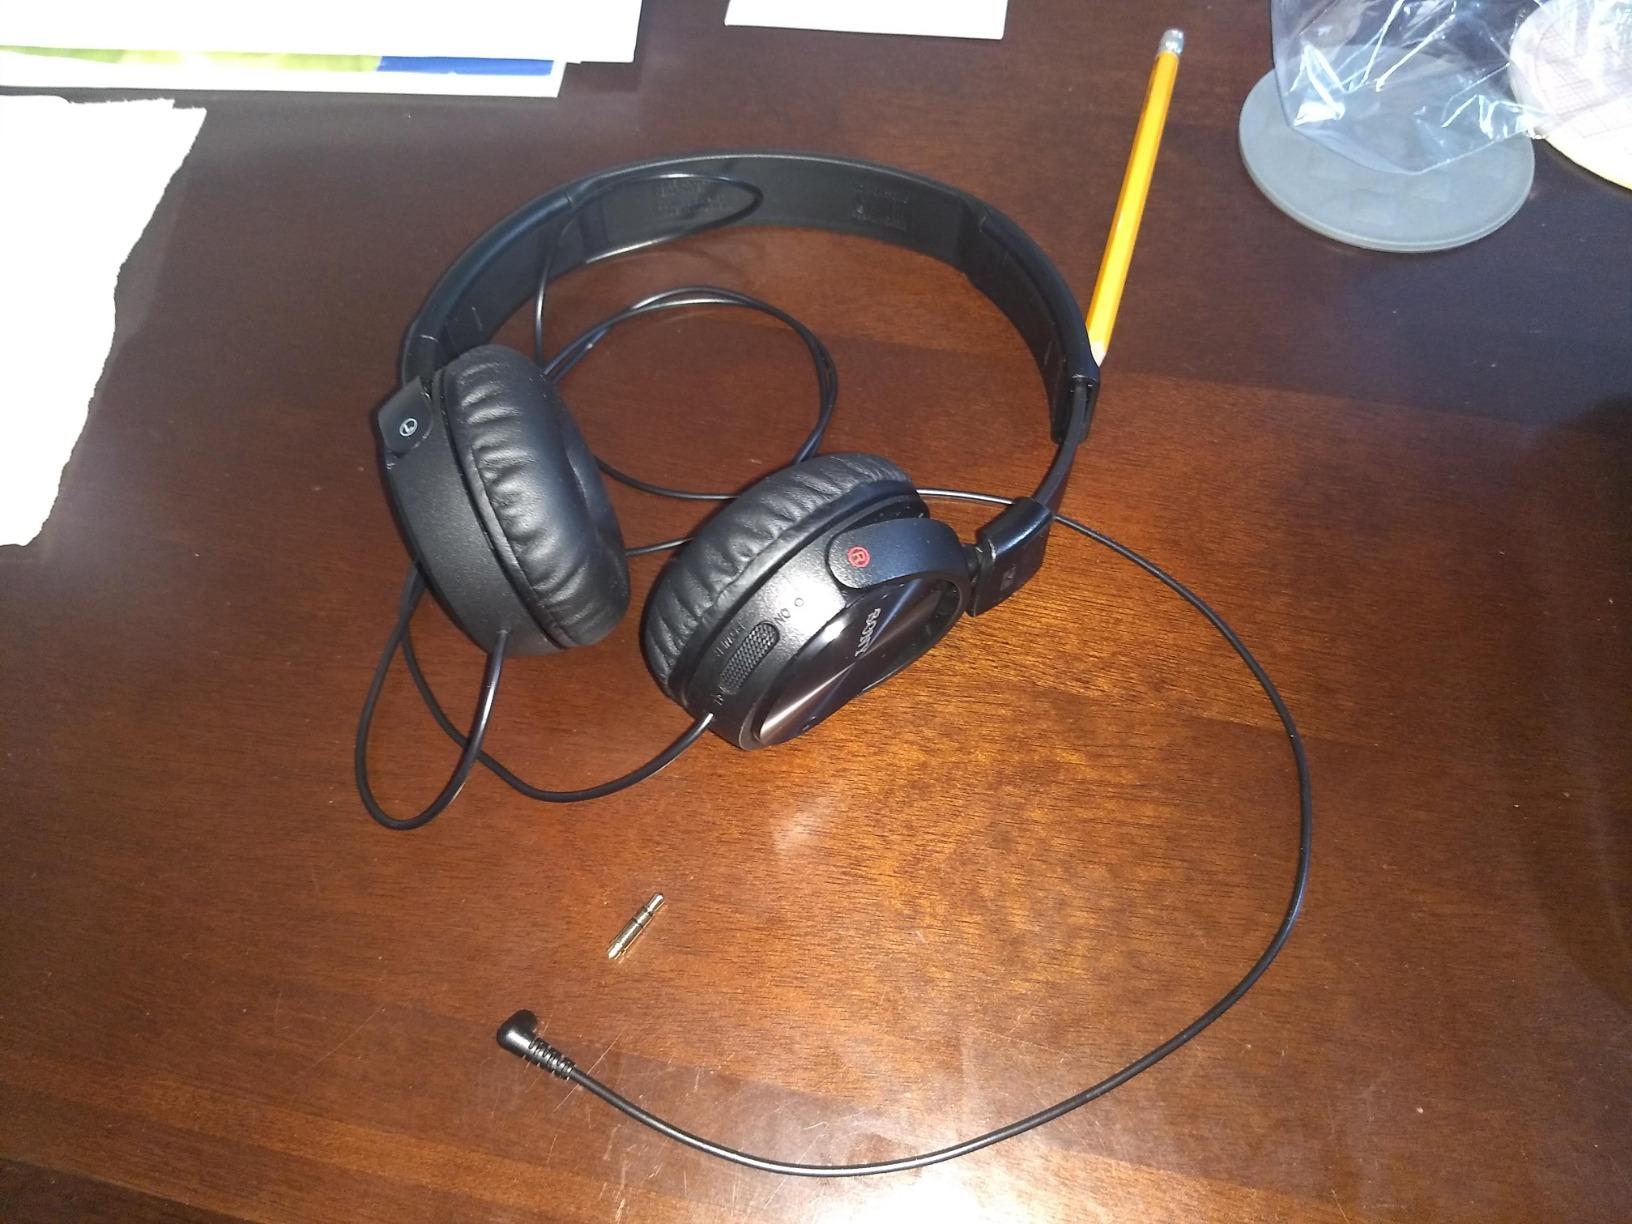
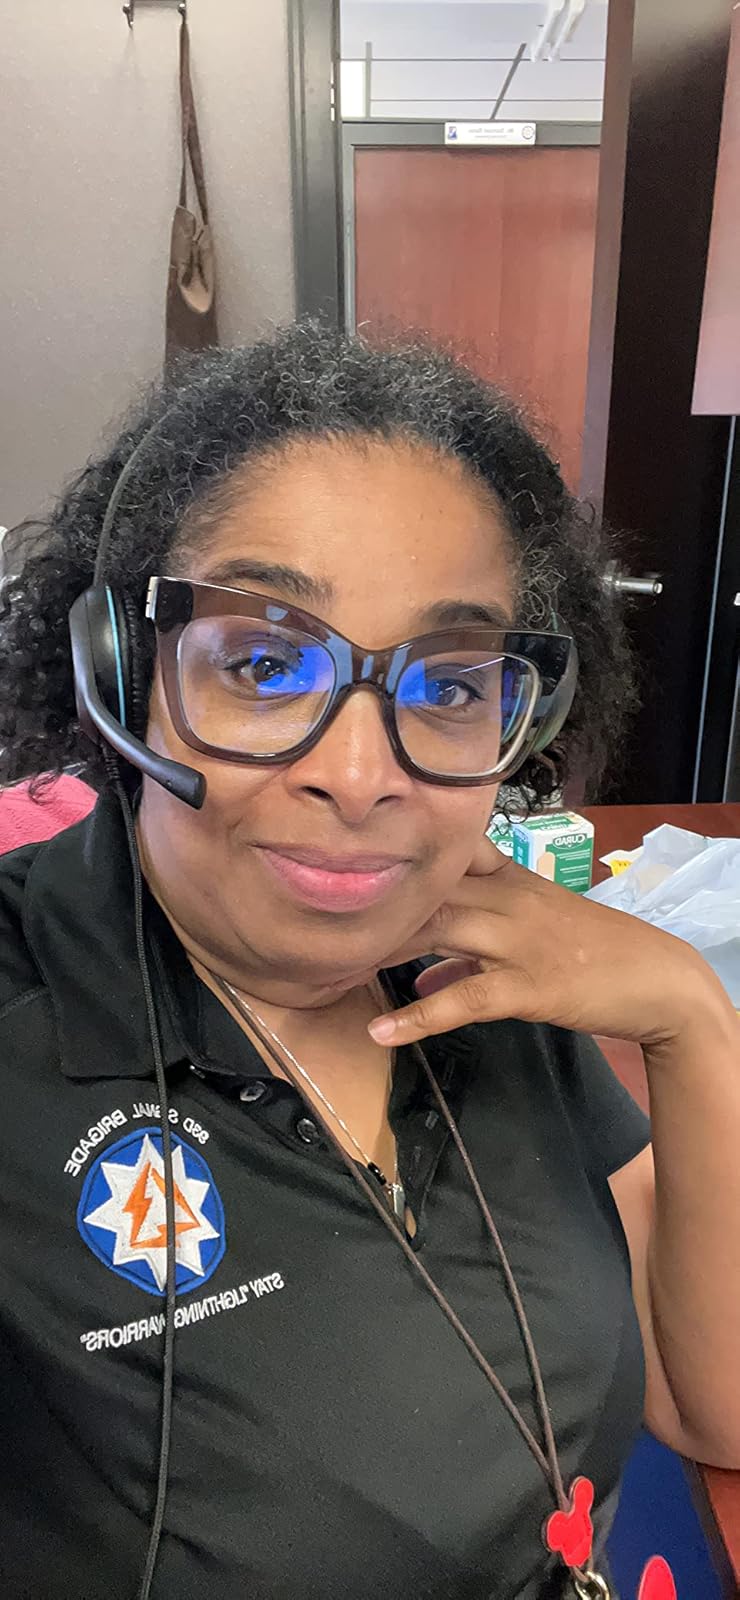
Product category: headphones
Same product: no